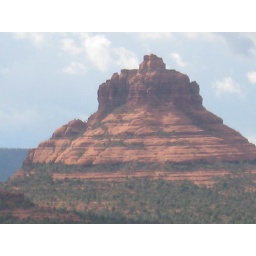
10/04/09 views from the Chapel of the holy cross - Sedone, ArEnergy rocks in the background